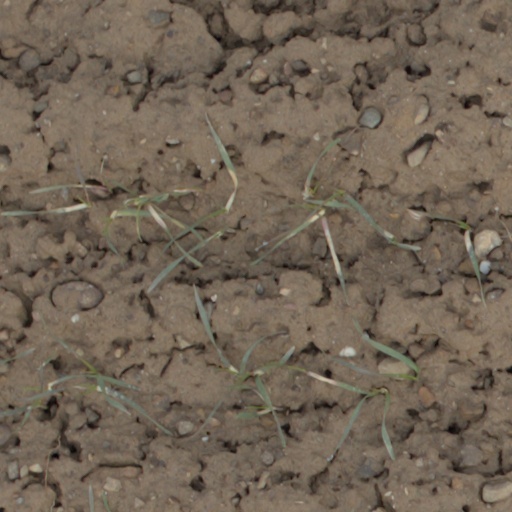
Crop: wheat